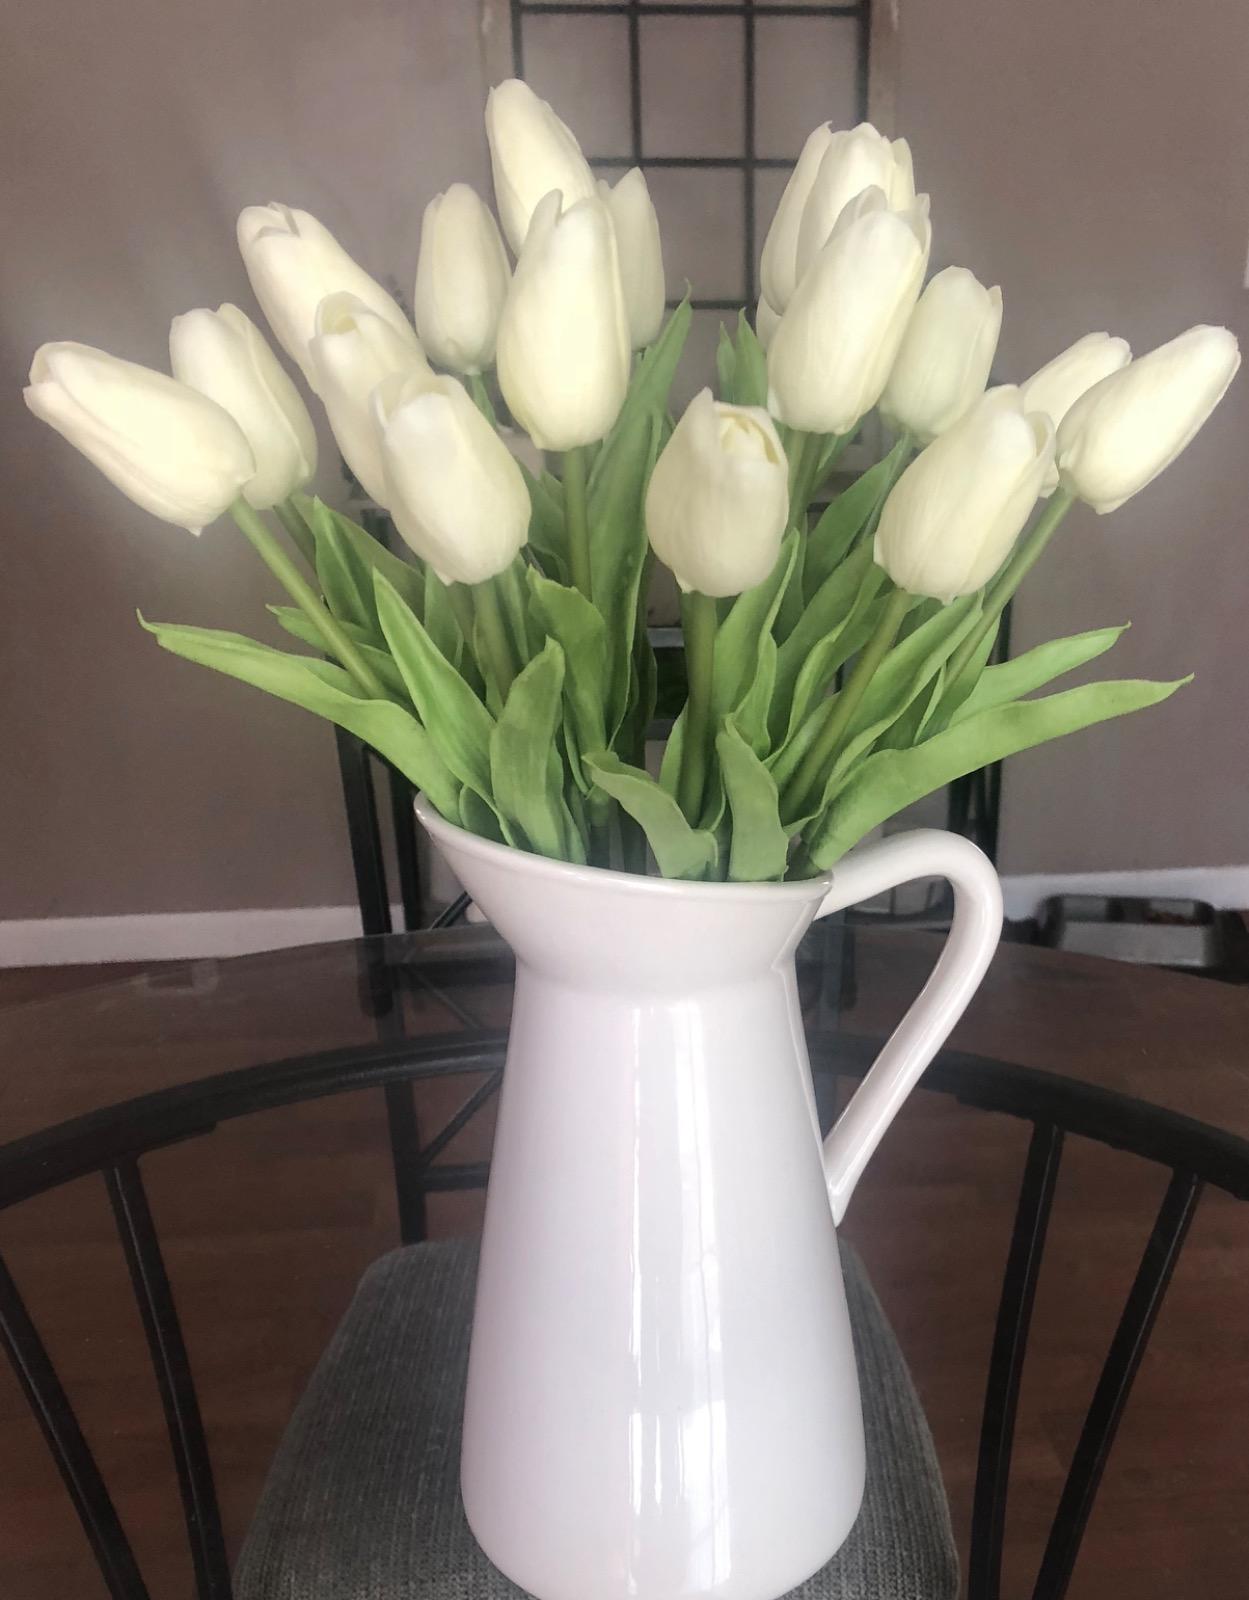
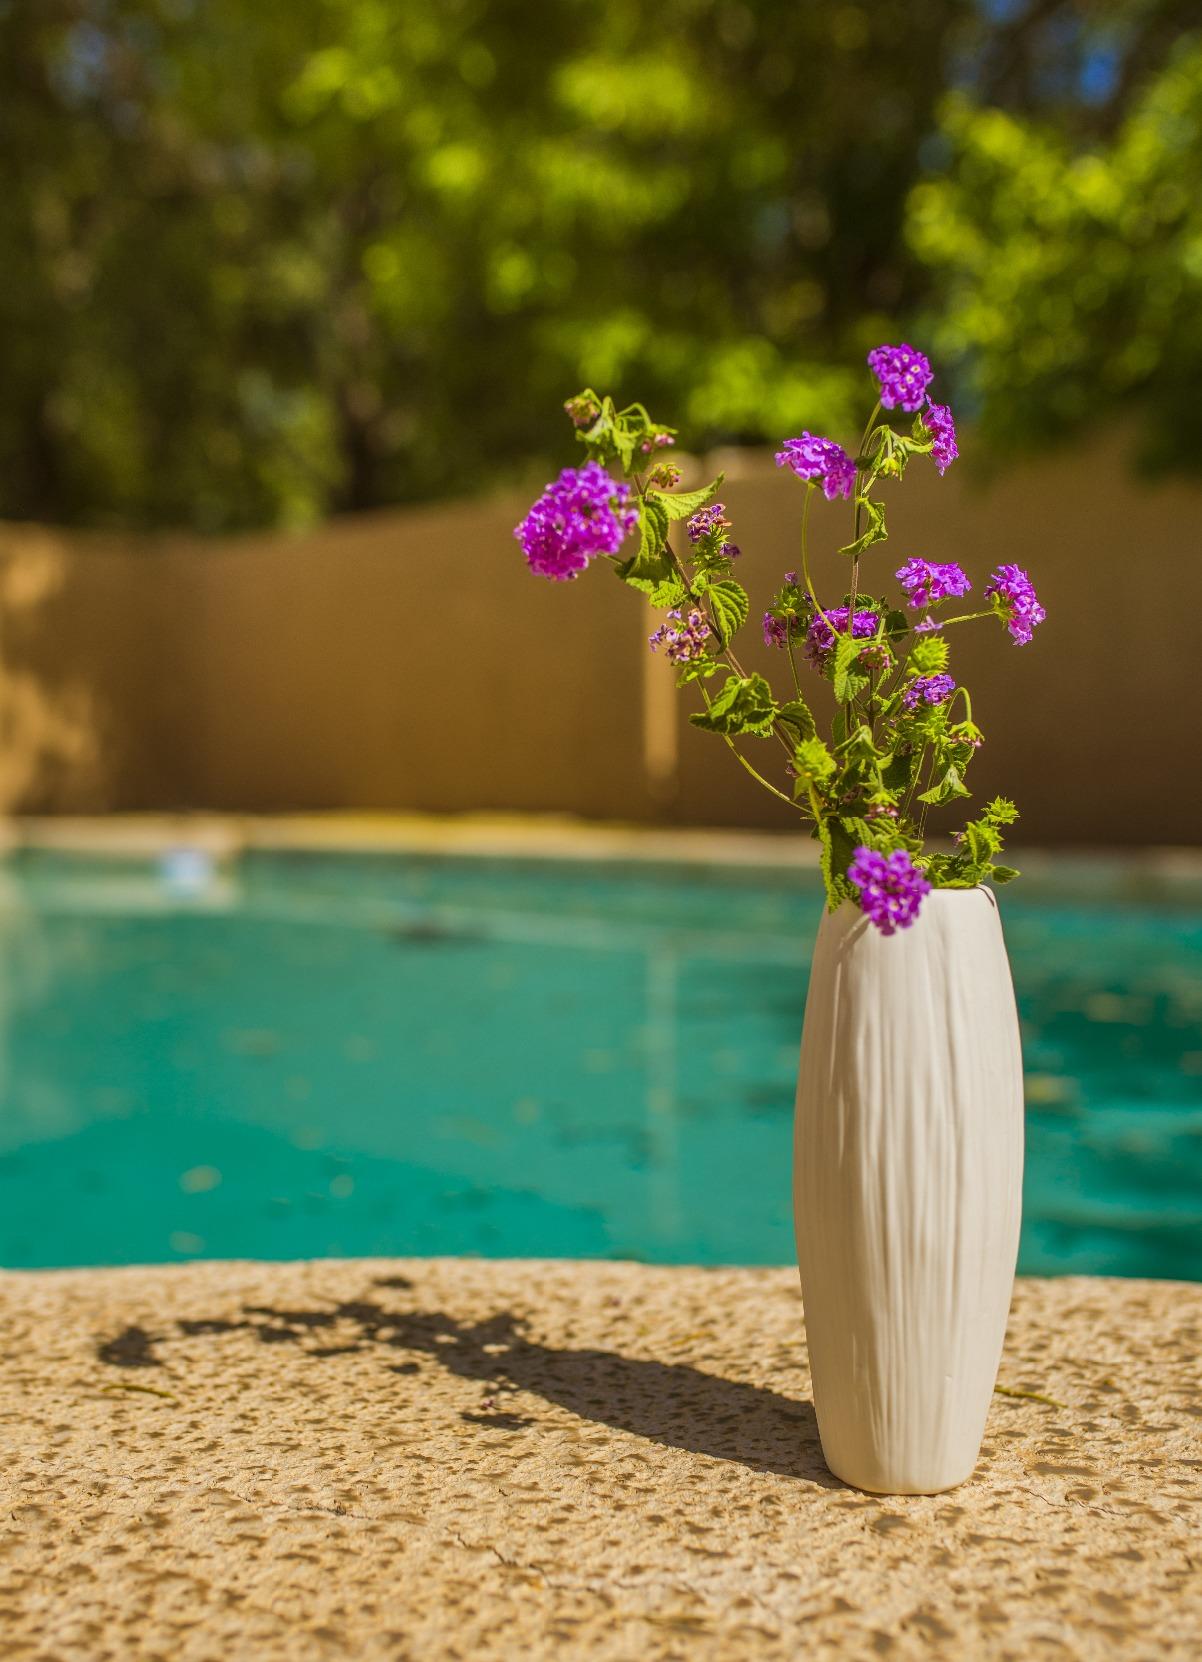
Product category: vase
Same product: no